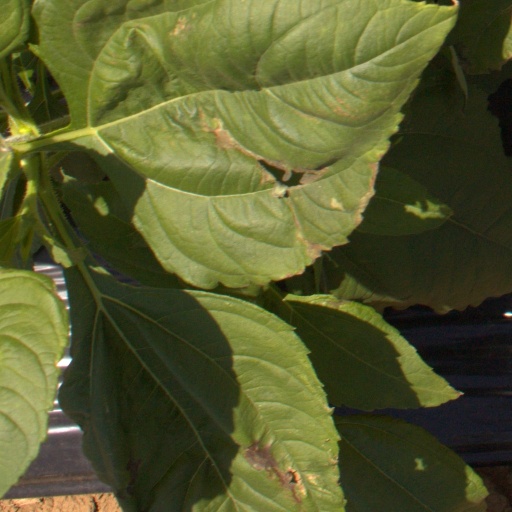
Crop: Jerusalem artichoke